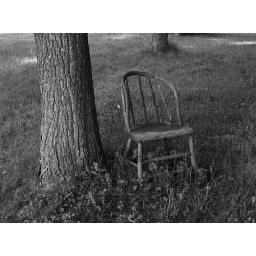
this is a chair and tree in my back yard. ...thats pretty much all.